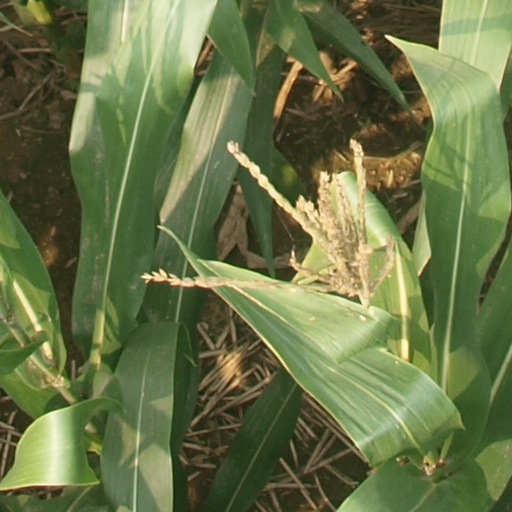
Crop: maize; corn